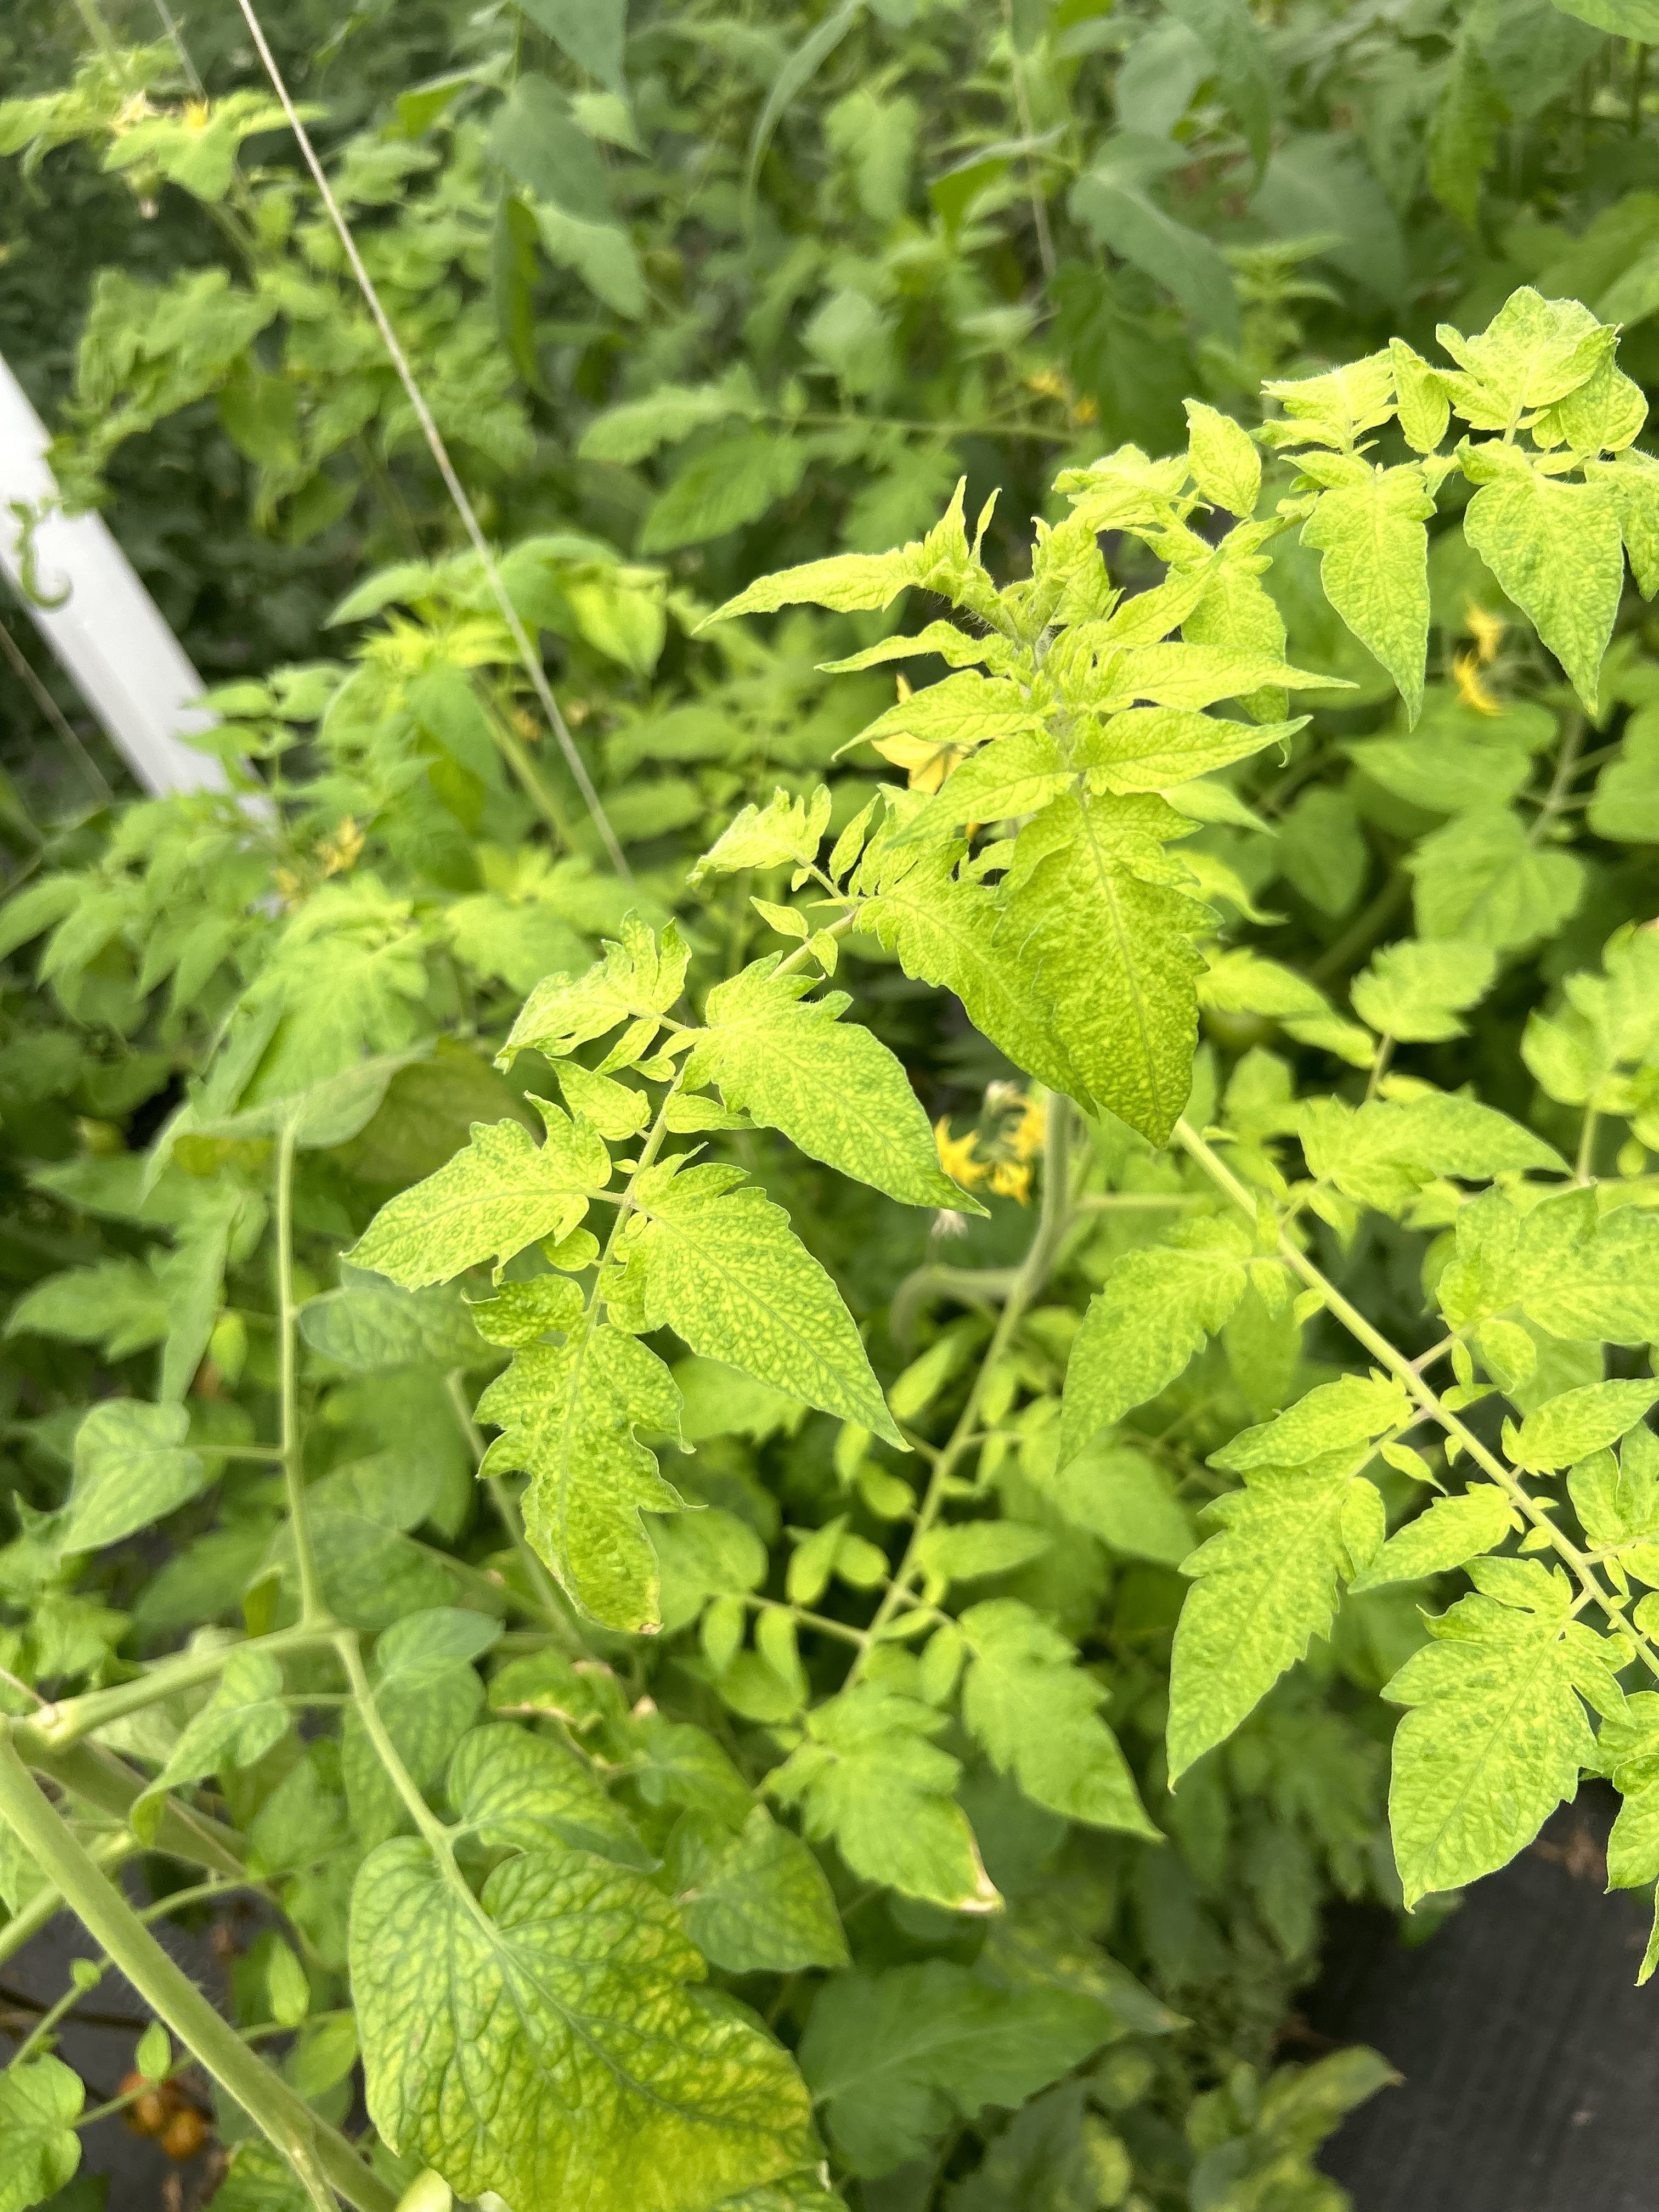
Disease: Viral